Helle (mythology)

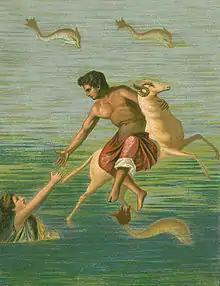
Phrixus and Helle (after a fresco from Pompeii)

Helle, or Ellie, sometimes also called ("daughter of Athamas"), was a character in Greek mythology who figured prominently in the story of Jason and the Argonauts. Helle is known for giving her name to the strait of Hellespont ("sea of Helle"), in which she fell while crossing it along with her brother Phrixus.